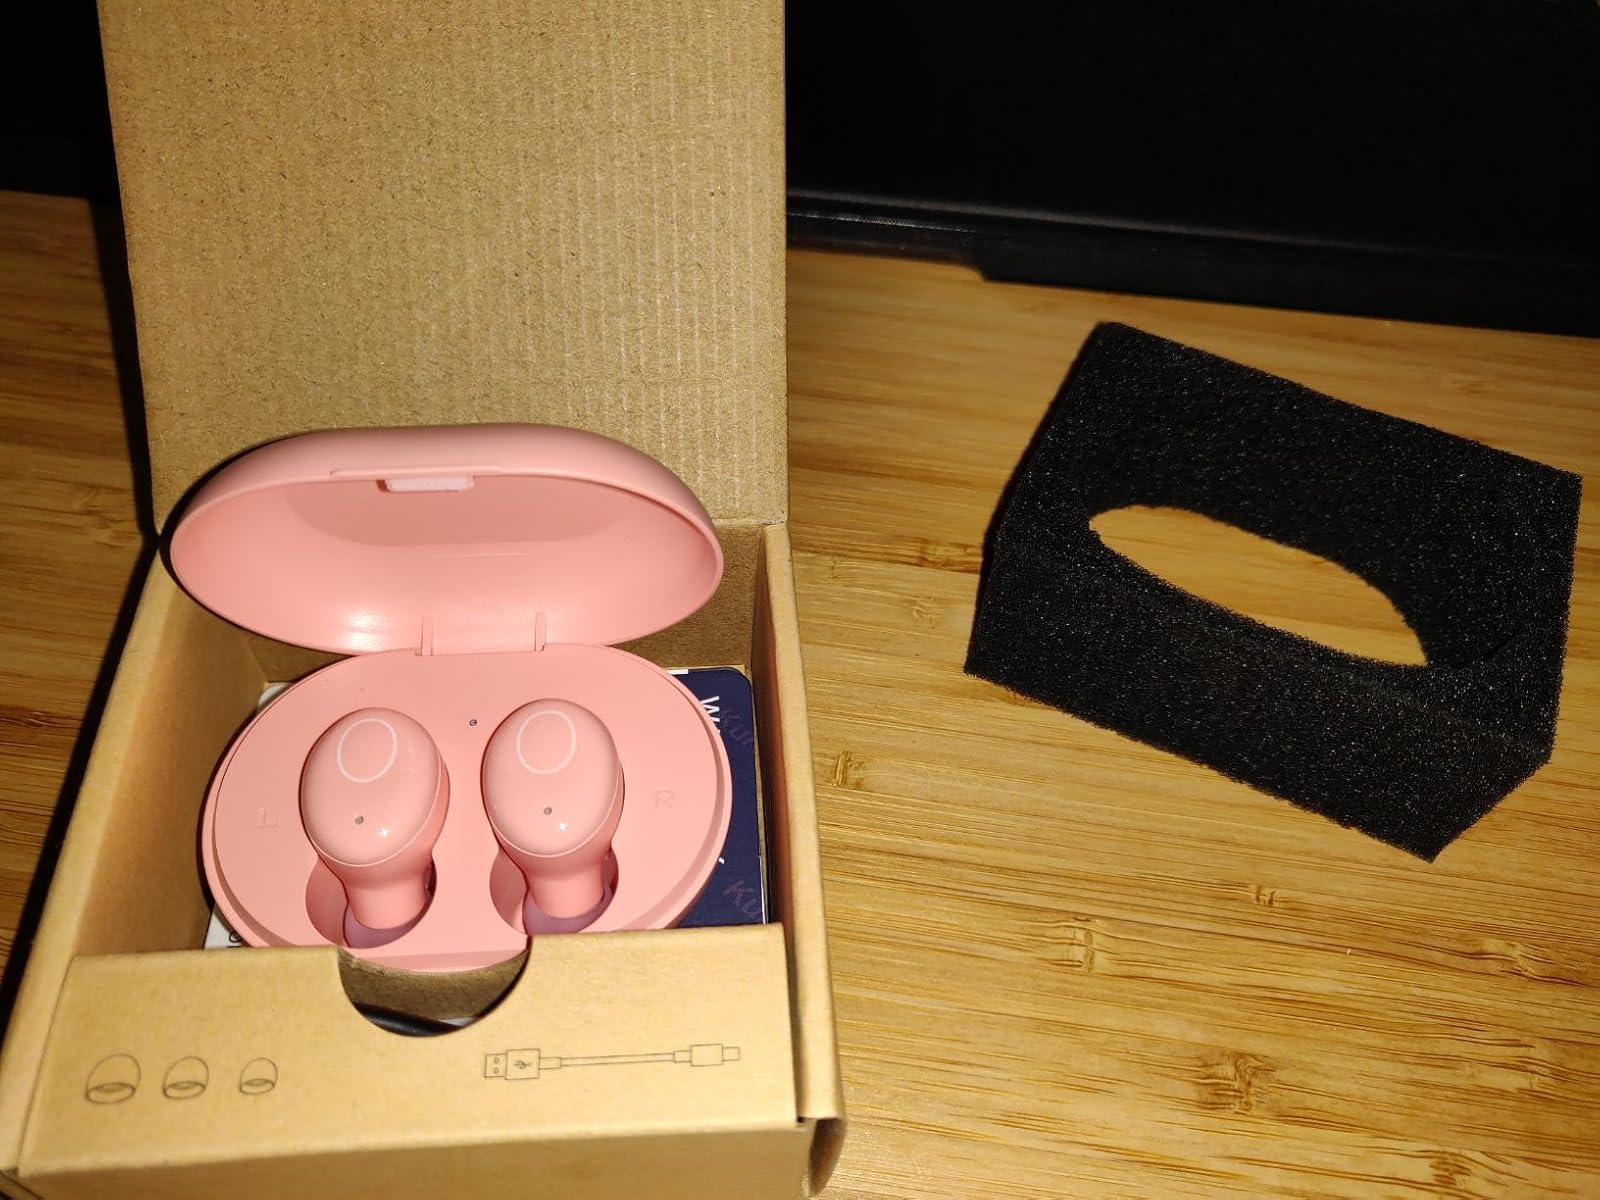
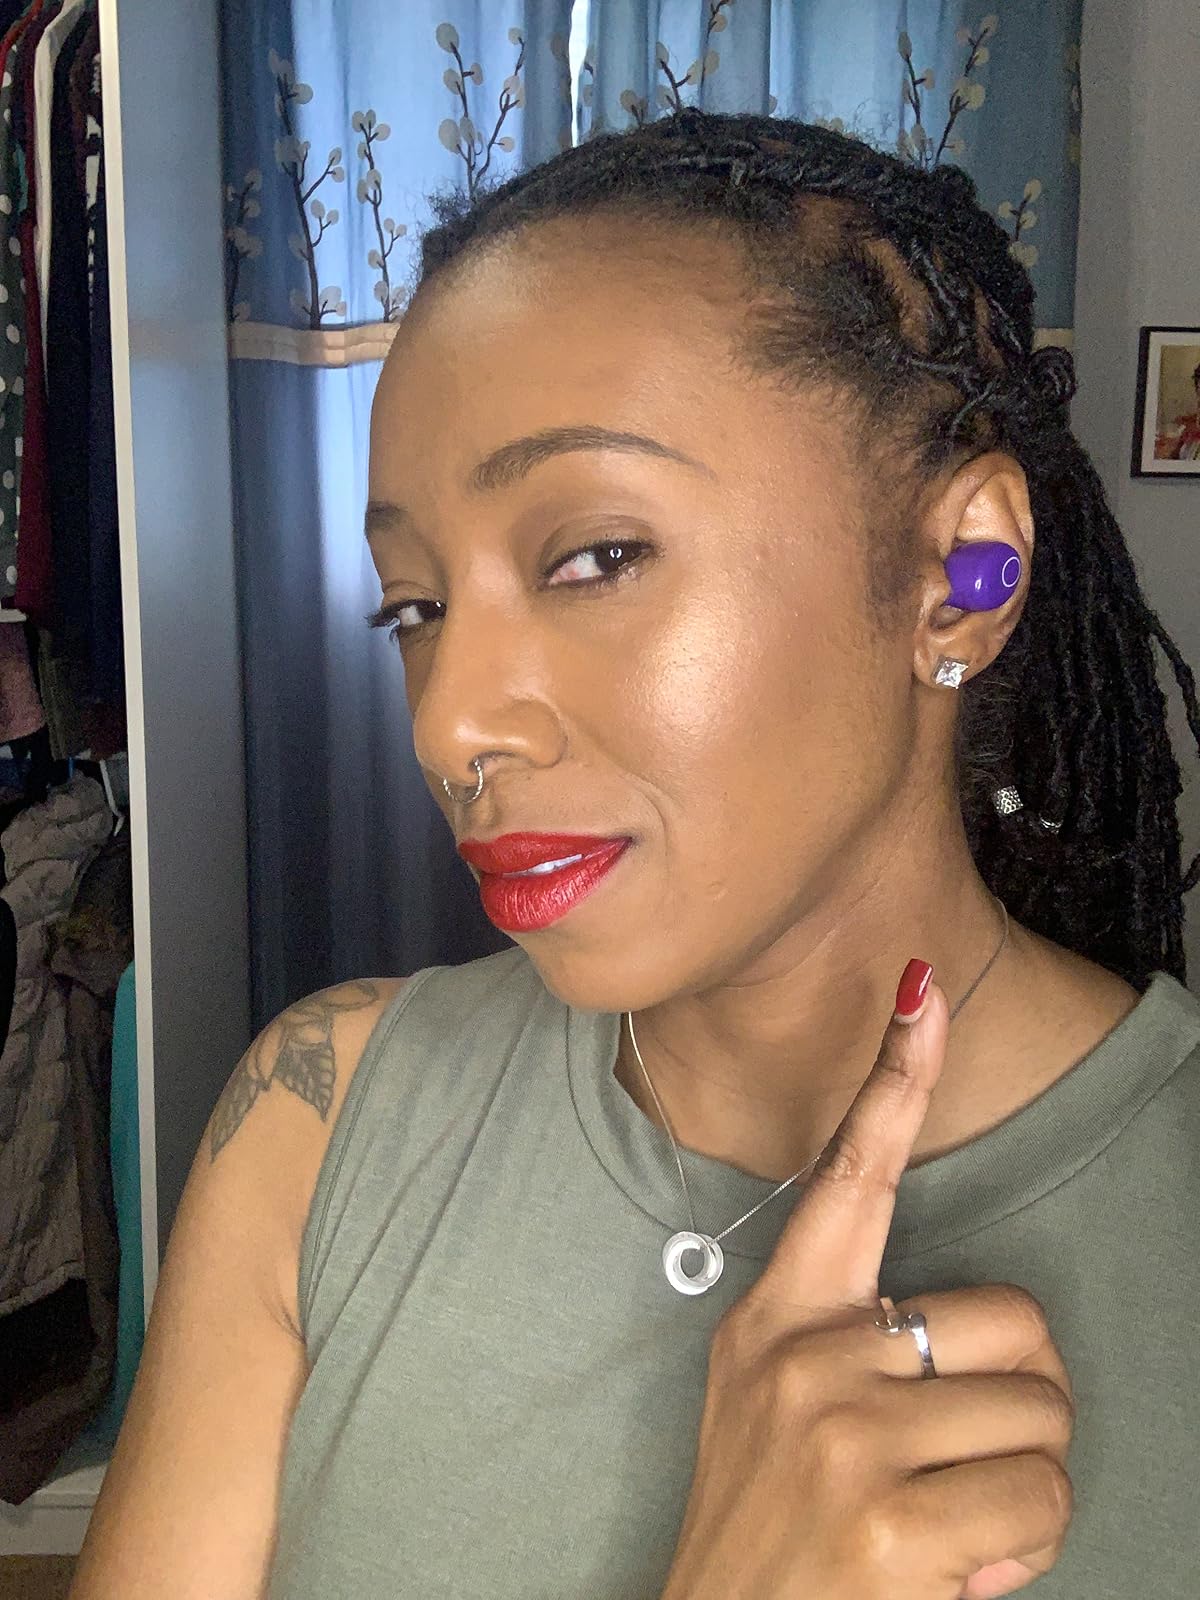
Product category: earbuds
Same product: no